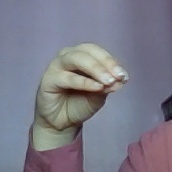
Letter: ha